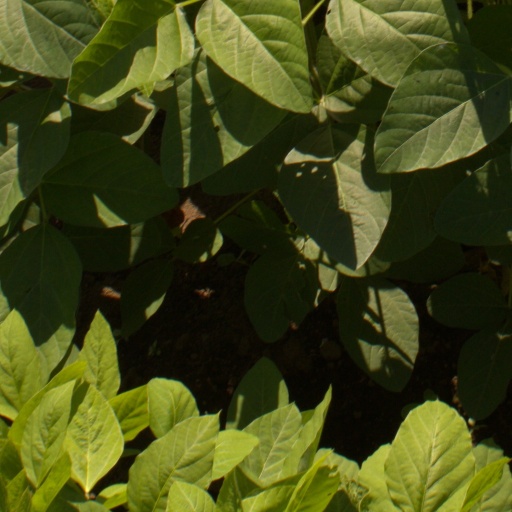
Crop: soybean